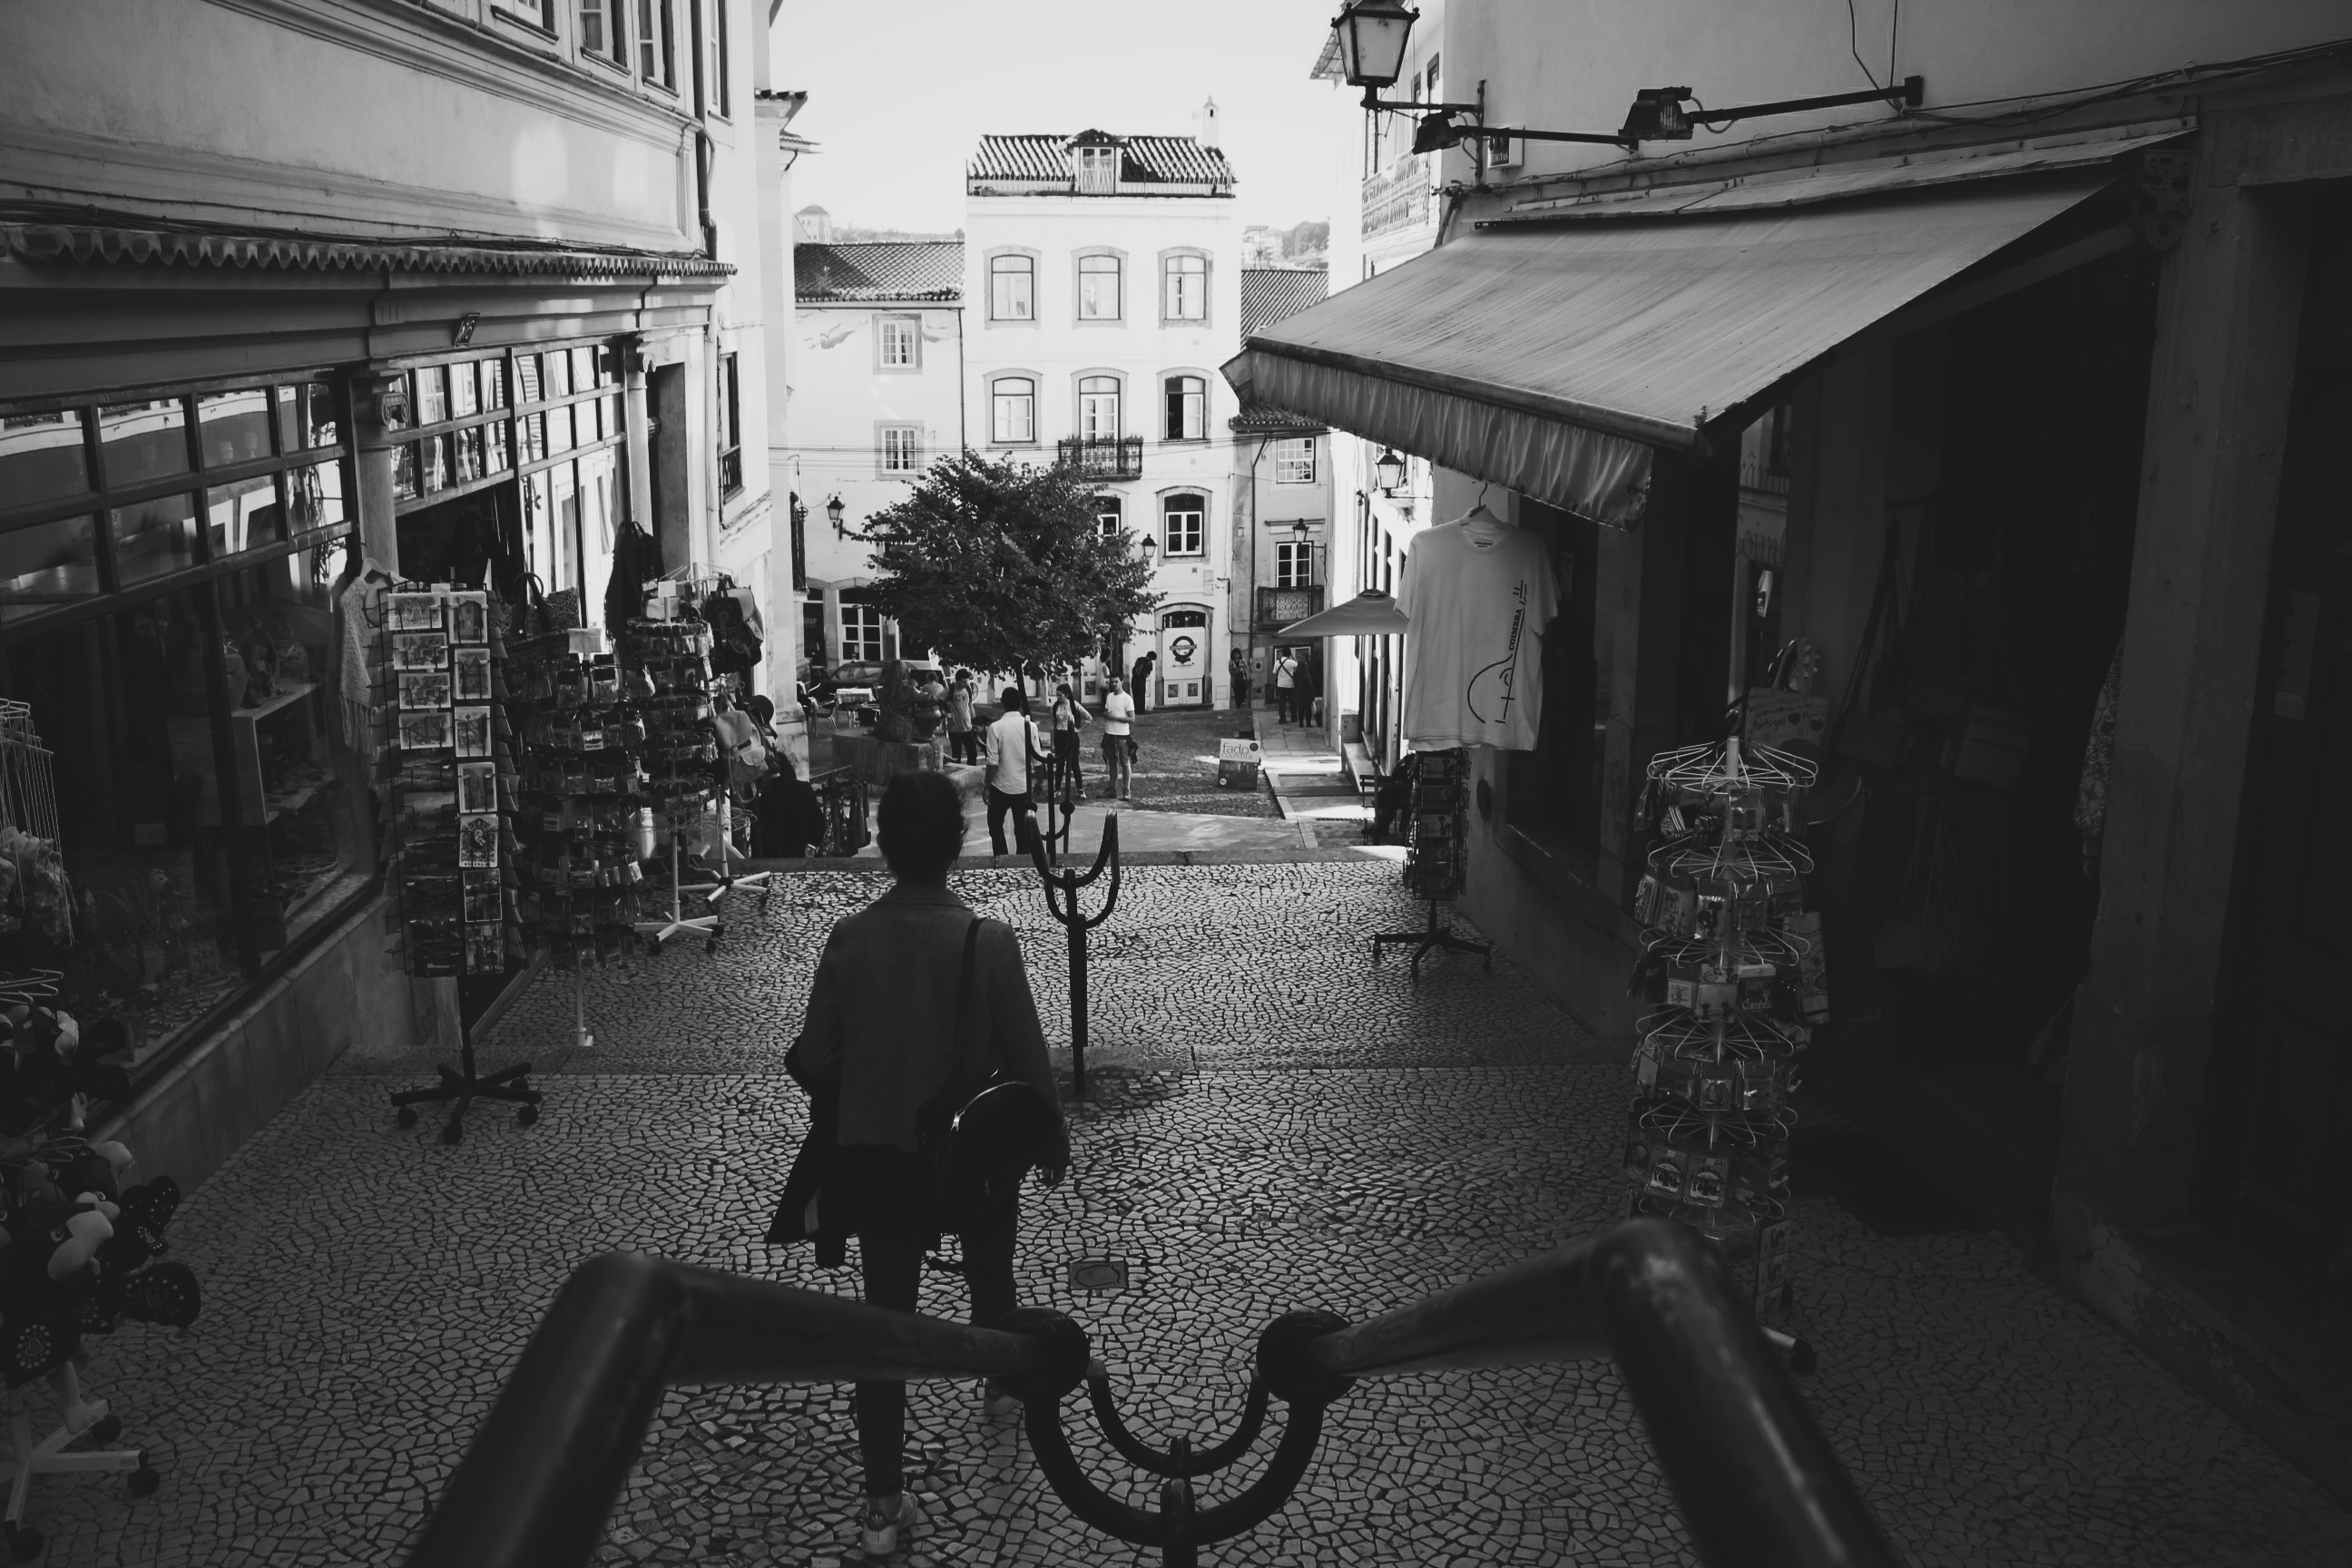
black and white, road, white, street, photography, alley, darkness, black, monochrome, infrastructure, photograph, snapshot, urban area, monochrome photography, film noir